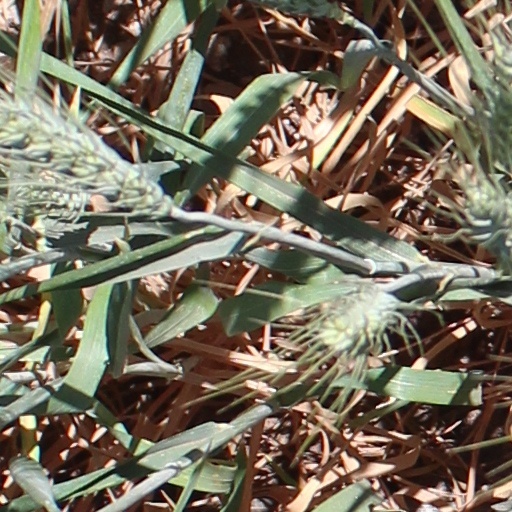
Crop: wheat